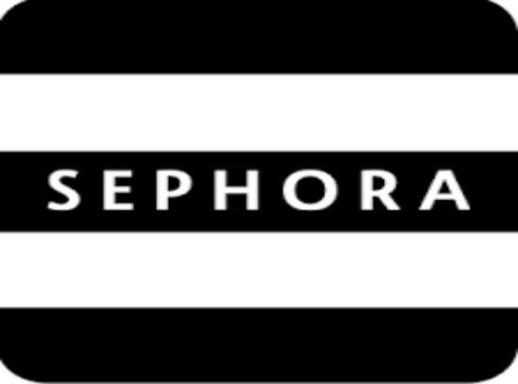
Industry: Necessities